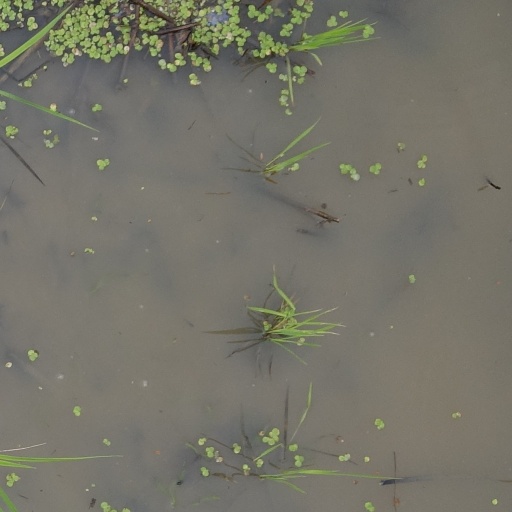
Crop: rice